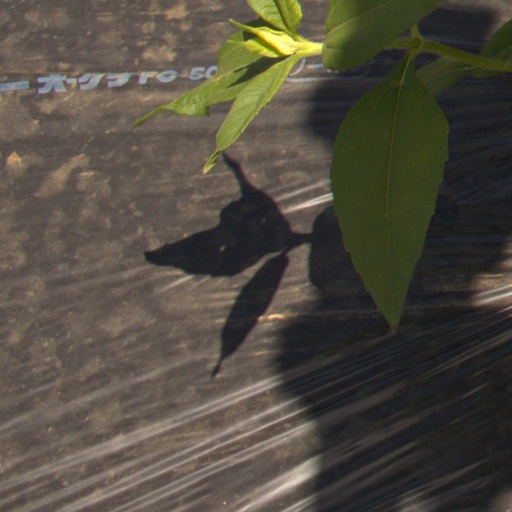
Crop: Jerusalem artichoke